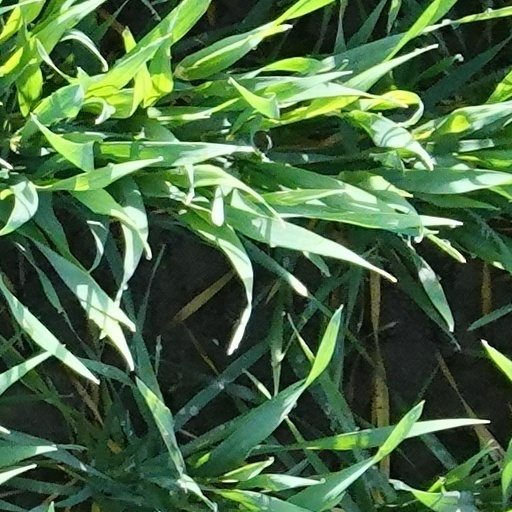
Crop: wheat